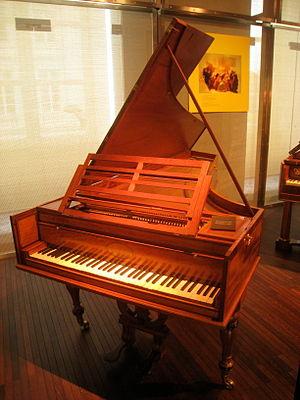
John Broadwood d'origine écossaise, est le fondateur de Broadwood and Sons, une célèbre maison de fabrication de piano de Londres